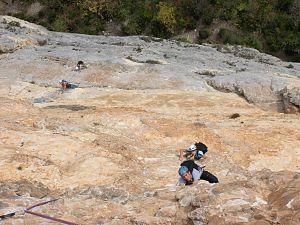
2ème longueur